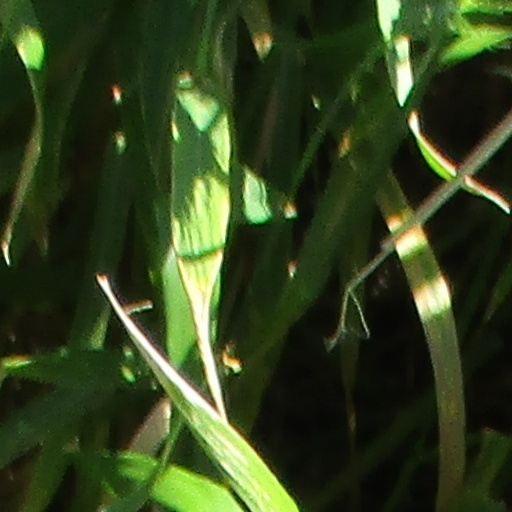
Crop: wheat